Laciana

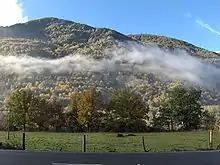
Laciana

Furthermore, the Laciana Biosphere Reserve Laciana is included within the project Plan of Natural Resources Management of the Natural Area Sierra de Ancares to extend the area of involvement due to the size of the populations of grouse and bear.